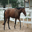
Label: horse